Grand Duchy of Finland

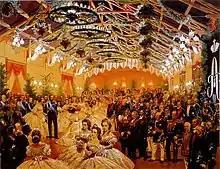
Ball in Helsinki in honour of Alexander II, 1863

The works of Johan Snellman and other Fennoman authors combined literature and nationalism and increased the calls for language recognition and education reforms in Finland. This heightened during the Crimean War in which Finnish ports and fortresses on the Baltic Sea became subject for Allied attacks, specifically Suomenlinna and Bomarsund in Åland during the Åland War. As newspapers were printed in Swedish and Russian due to censorship, many Finns could not read about the events of the Battle of Bomarsund and the Battle of Suomenlinna. Moreover, Nicholas I died in 1855, and the new emperor, Alexander II, had already planned educational reforms in outlying territories in Russia, including Finland. Alexander II also planned to call on the Diet of the Estates once more. Under Alexander's rule, Finland experienced a period of liberalization in education, the arts, and the economy. In 1858, Finnish was made the official language of local self-government, such as provinces, where Finnish was the majority of the language spoken. However, the Finns feared that St. Petersburg would prevent the Diet from meeting on the basis that Polish and Russian citizens did not receive the same liberties and that the Diet would be eradicated. It was misinterpreted, as it only added a few extra steps to the lawmaking process; the Diet was allowed to stay.